2019 FIA Formula 3 Championship

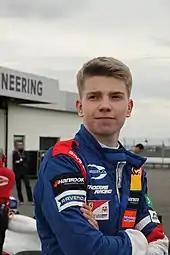
Robert Shwartzman became the first FIA Formula 3 Champion, while his team Prema Racing won the Teams' Championship.

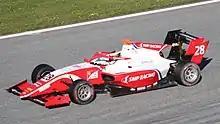
Prema Racing won the inaugural Teams' Championship.

The 2019 FIA Formula 3 Championship was the inaugural season of the FIA Formula 3 Championship, a multi-event motor racing championship for single-seat open-wheel formula racing cars. The championship featured drivers competing in 3.4-litre Formula 3 racing cars which conform to the technical regulations, or formula, of the championship. It ran in support of the Formula 1 World Championship and its sister series, the FIA Formula 2 Championship. It serves as the third tier of formula racing in the FIA Global Pathway. The championship was formed by the merger of the GP3 Series and the FIA Formula 3 European Championship in 2018, which brought the two championships under the umbrella of the Fédération Internationale de l'Automobile (FIA). The Formula One theme song composed by Brian Tyler, which debuted in the 2018 F1 season, would be used in Formula 3 broadcasts.